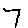
Label: 7